Birmingham Snow Hill railway station

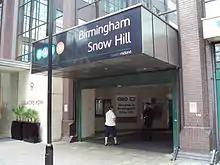
Colmore Row entrance

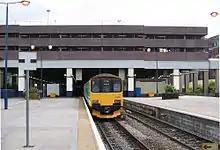
A entering the rebuilt Snow Hill from the north in 2006.

Long-distance services through Snow Hill ceased in March 1967. Snow Hill tunnel closed to all traffic the following year, with the last train running on 2 March 1968. Local trains towards Leamington Spa and Stratford upon Avon were then terminated at Moor Street. Services to London, the West Country, Stourbridge and Shrewsbury were diverted to New Street, and the branch to Dudley was closed. All that was left was a shuttle service of four trains per day using Class 122 railcars to , along with six daily stopping services to . With this, as most passenger facilities in the station were withdrawn and virtually the entire site became disused save for one bay platform, Snow Hill then acquired the unfortunate title of "the largest unstaffed railway halt in the country". In March 1972 these last services were withdrawn and the station closed entirely, along with the lines through to Smethwick and Wolverhampton, with the exception of a single line from for Coopers Scrap Metal Works in Handsworth (the works is still in operation to this day).